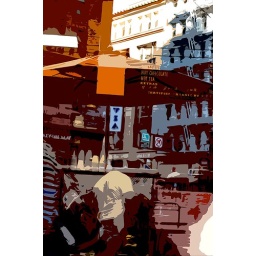
. . . . reflections in the plate glass window of a coffee shop on Market Street in San Francisco